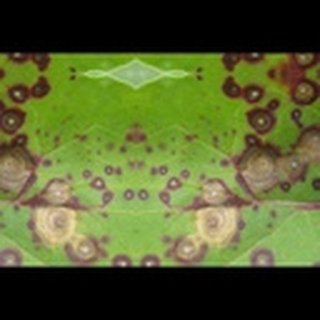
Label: cotton_target_spot